Sky position (RA, Dec in degrees): 133.49, 9.628
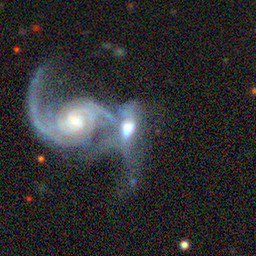
Galaxy morphology: Merging Galaxies